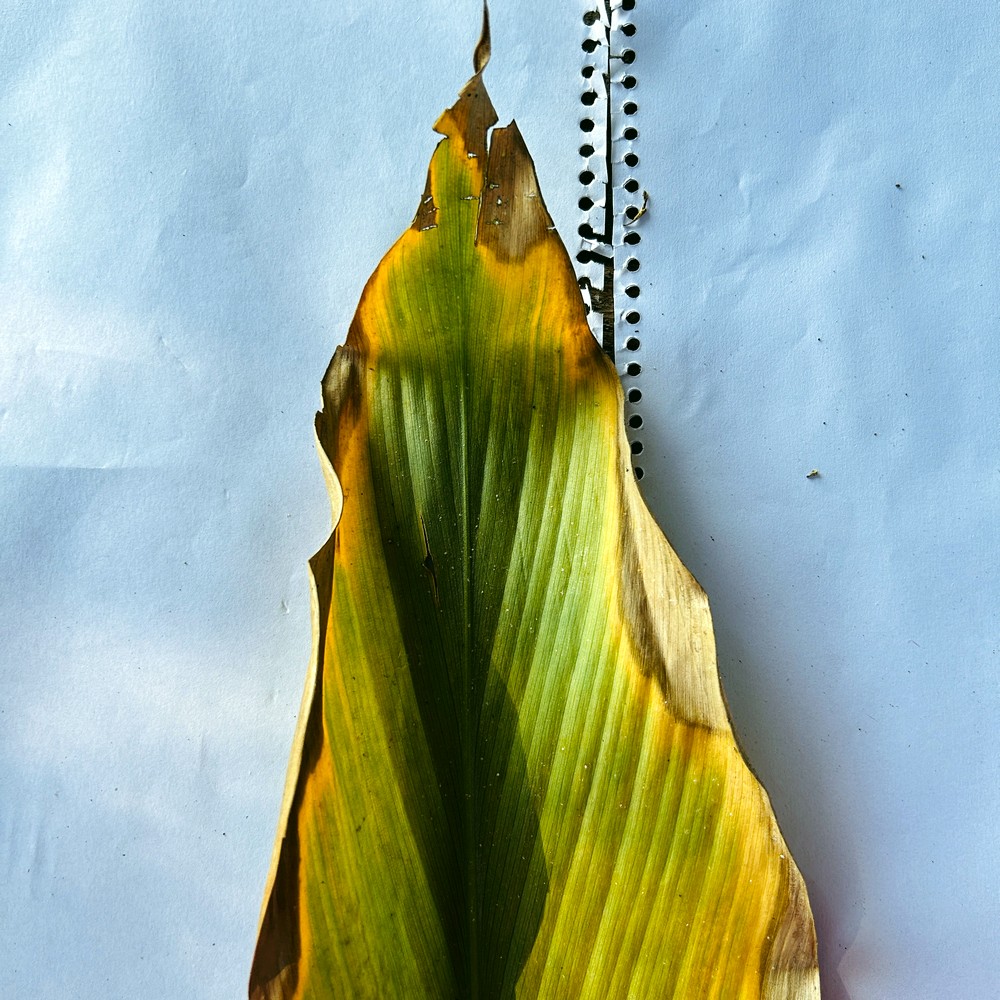
Label: Leaf Blotch